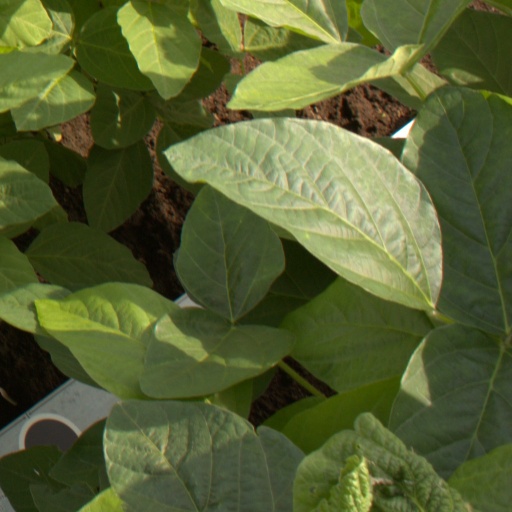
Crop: soybean